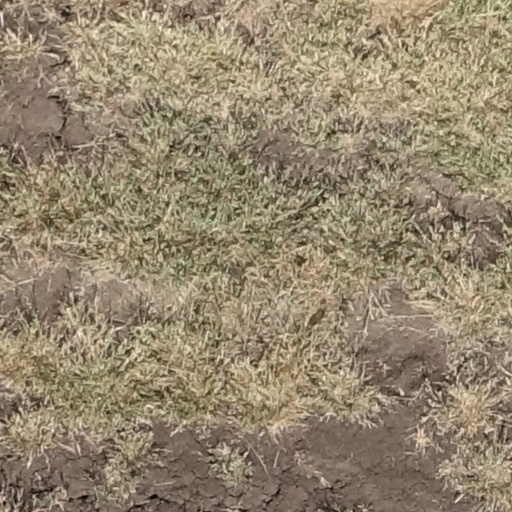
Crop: sorghum